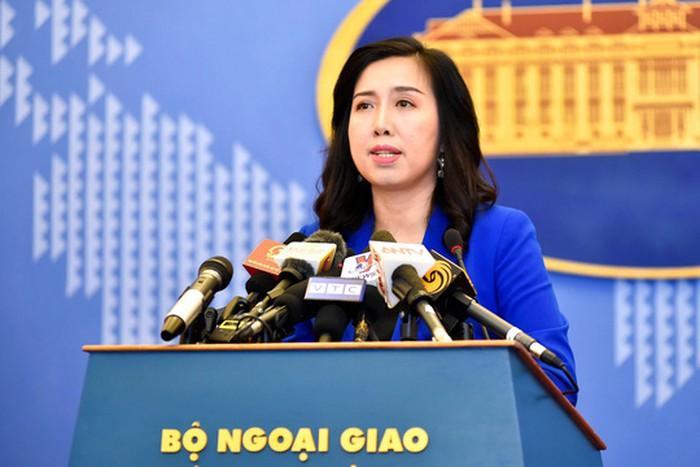
có một người phụ nữ đang phát biểu ở trên bục